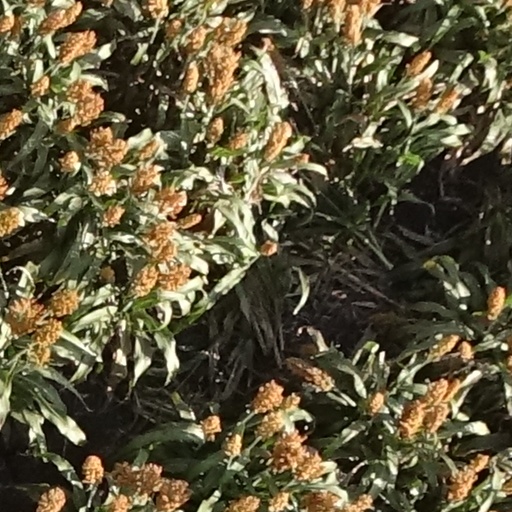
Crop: sorghum